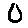
Label: 0